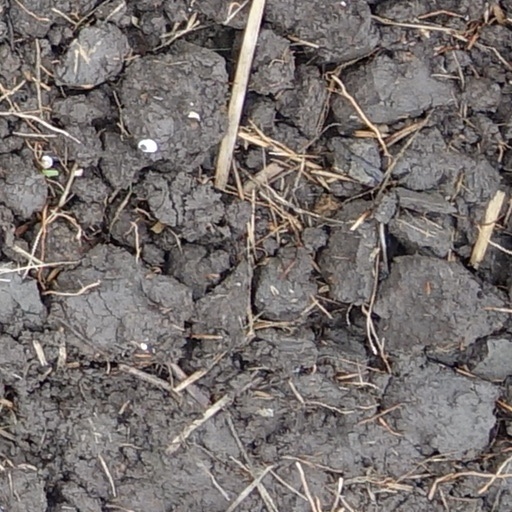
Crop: wheat